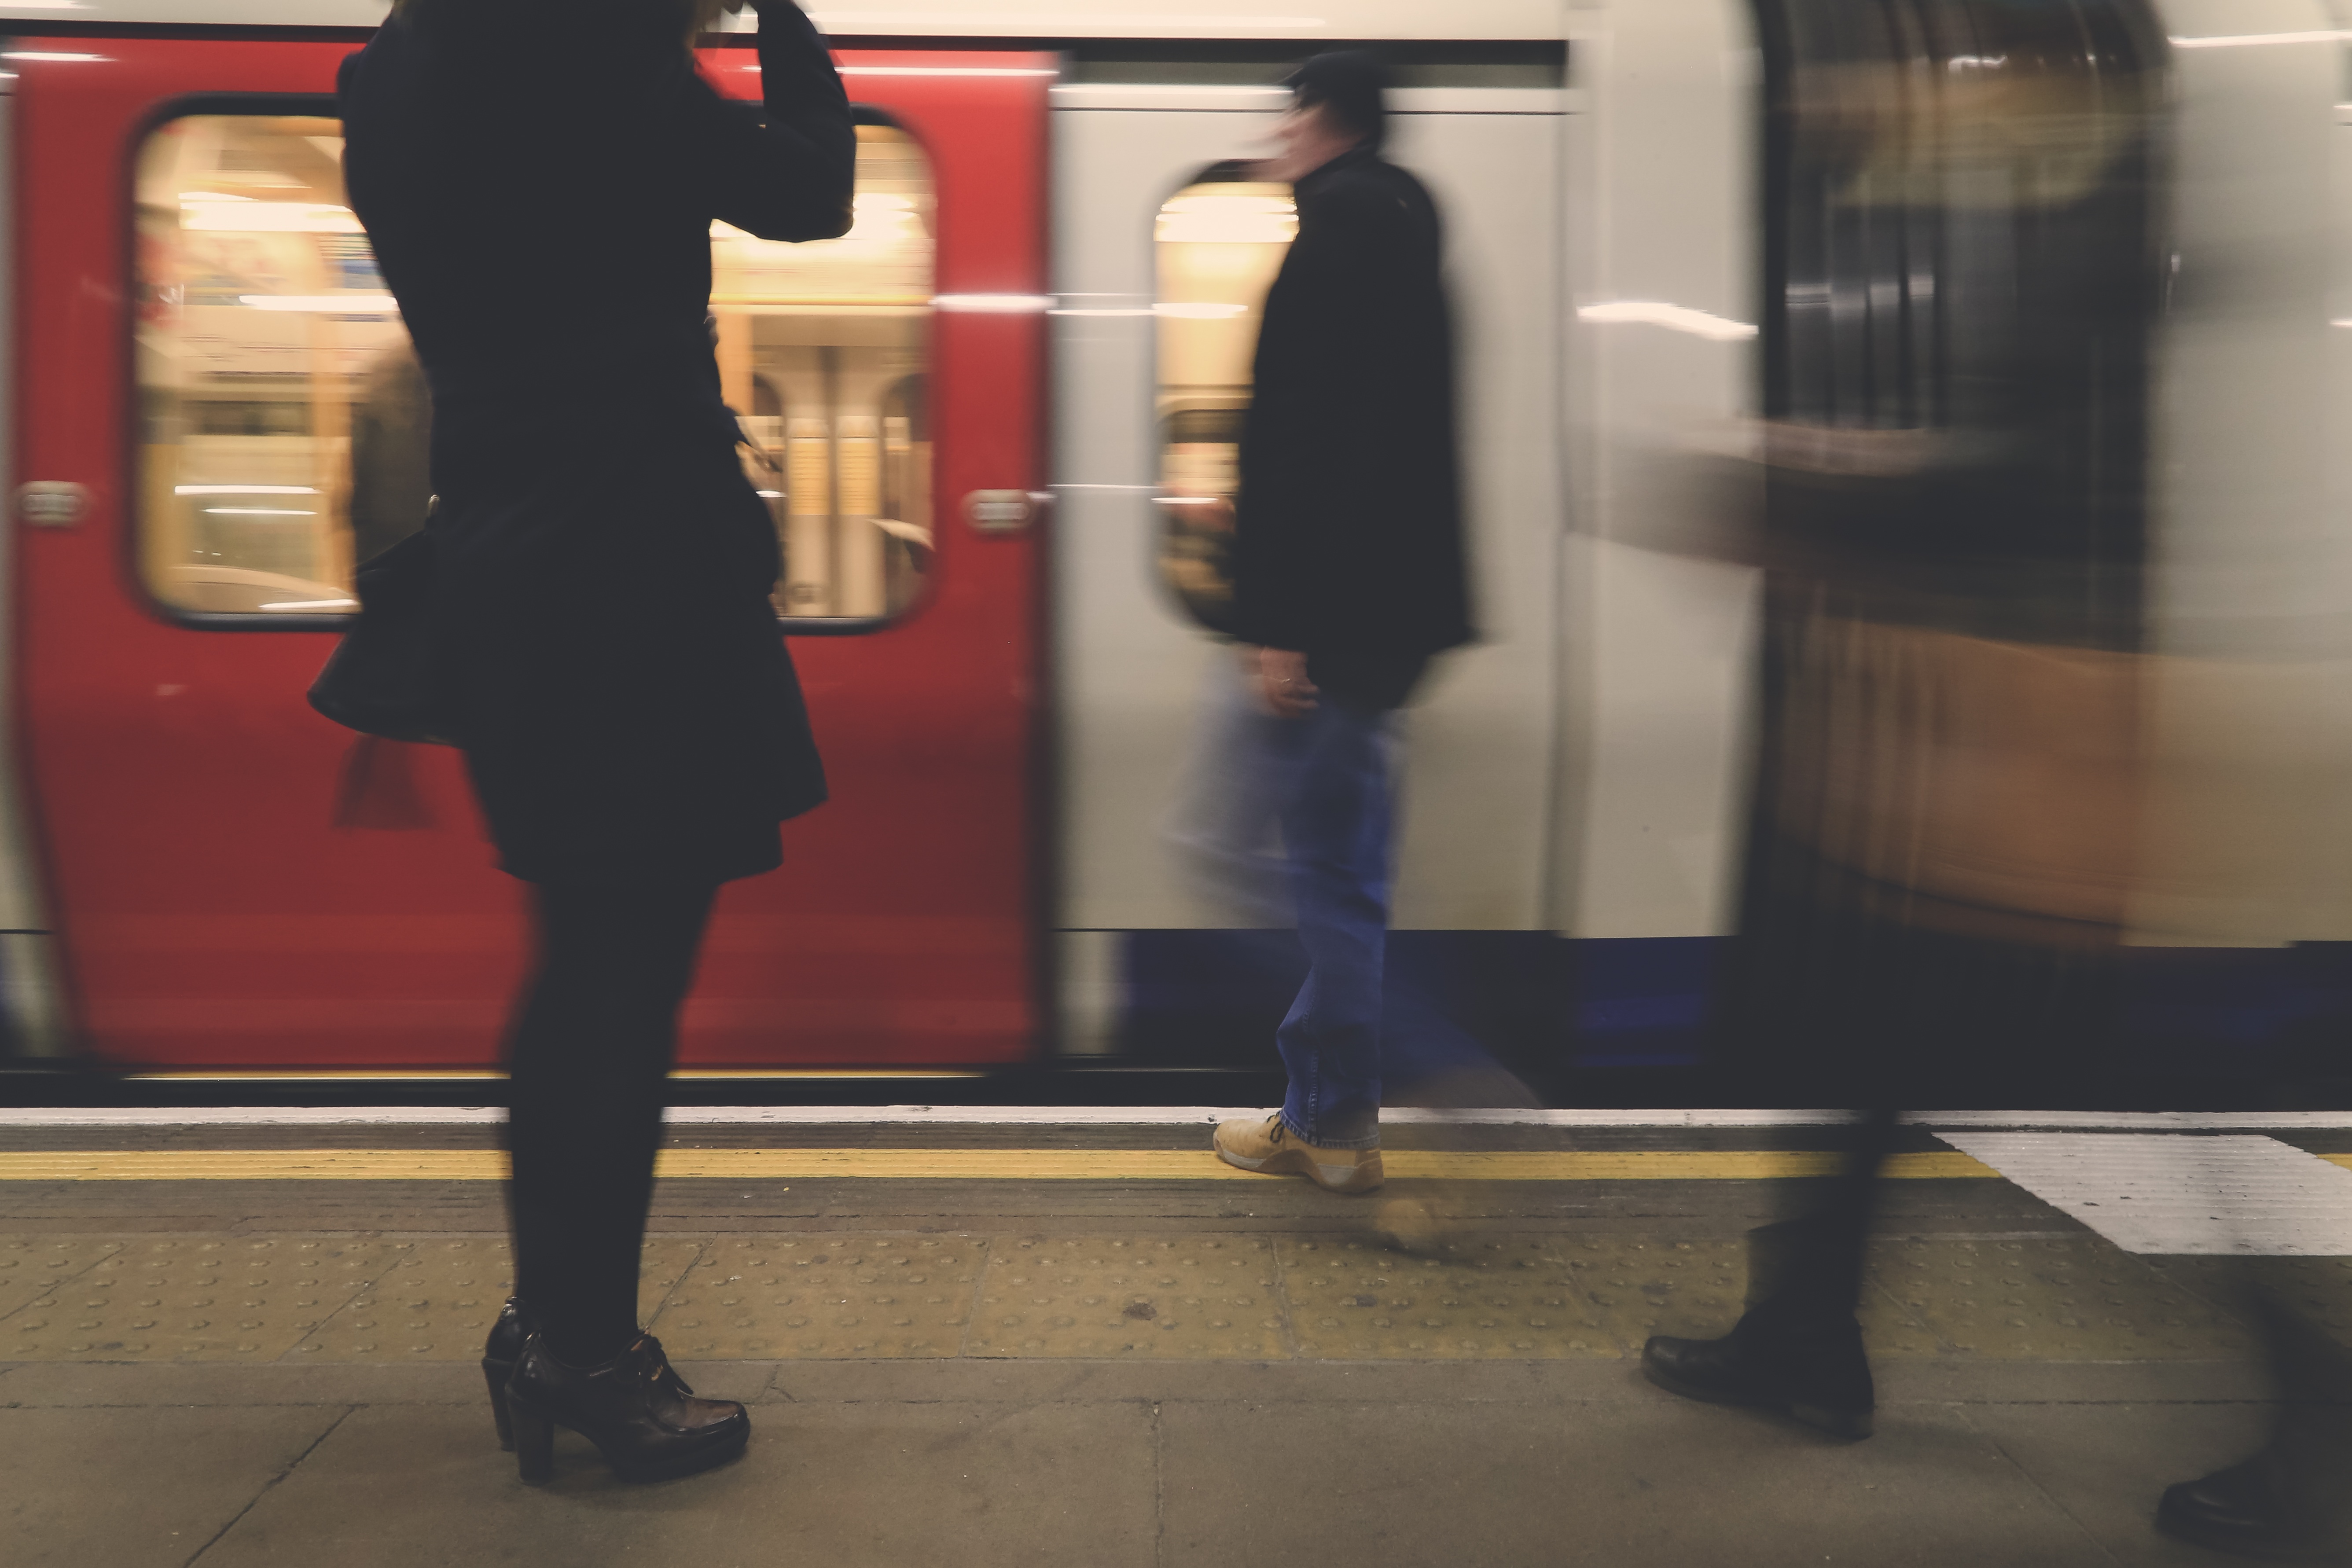
black, public transport, tourist attraction